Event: Nepal Earthquake
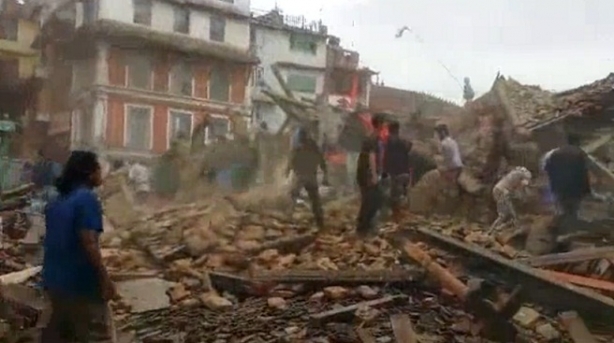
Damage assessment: damage